Civil War Unknowns Monument

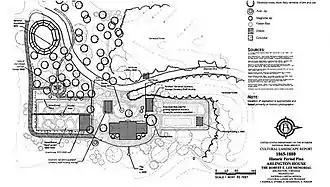
Map of the grounds of Arlington National Cemetery as they existed between 1865 and 1880. The location of the Civil War Unknowns Monument can be seen west of (not within) the Lee flower garden.

Arlington Estate's history changed forever with the outbreak of the American Civil War. Robert E. Lee resigned from the United States Army on April 20, 1861, and took command of Virginia's armed forces on April 23. Armed forces loyal to the United States ("Union" forces) realized that artillery placed on the heights of the estate would be able to shell the city of Washington at will. Realizing Union forces were likely to seize her home, Mary Custis Lee packed up most of her belongings and fled to her family estate at Ravensworth on May 17. On May 24, Union troops occupied Arlington Estate and Arlington House.